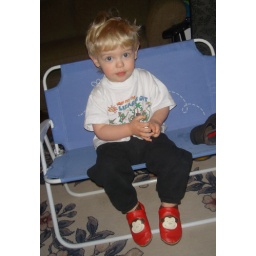
A cute Jackson sitting in his chair.